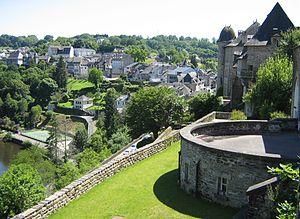
Uzerche est une commune française située dans le département de la Corrèze en région Nouvelle-Aquitaine.